Derivative chromosome

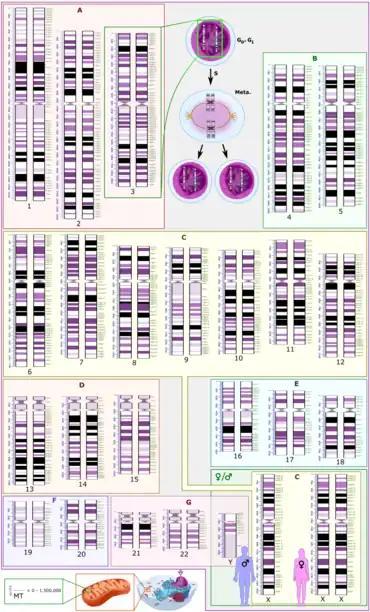
Human karyotype with annotated bands and sub-bands as used for the nomenclature of chromosome abnormalities. It shows 22 homologous autosomal chromosome pairs, both the female (XX) and male (XY) versions of the two sex chromosomes, as well as the mitochondrial genome (at bottom left).

A derivative chromosome (der) is a structurally rearranged chromosome generated either by a chromosome rearrangement involving two or more chromosomes or by multiple chromosome aberrations within a single chromosome (e.g. an inversion and a deletion of the same chromosome, or deletions in both arms of a single chromosome). The term always refers to the chromosome that has an intact centromere.